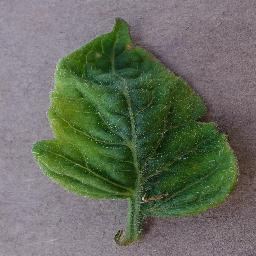
Label: Tomato___Tomato_Yellow_Leaf_Curl_Virus